Pantomime dame

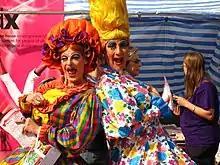
Modern pantomime dames

Characters who are played as pantomime dames are often, though not exclusively, older, matronly women. They may be the protagonist's mother, as in "Jack and the Beanstalk" and "Robinson Crusoe", or a nursemaid to the protagonist, as in "Sleeping Beauty" and "Snow White". Although often warm and sympathetic characters, dames may also be employed as comic antagonists, such as with the Ugly Sisters in "Cinderella". Although some pantomimes traditionally do not contain standard dame roles, certain productions of those stories add a dame character, for example, in many versions of "Peter Pan". Pantomime dames often have numerous costume changes in a performance, each costume change being more extravagant than the last.